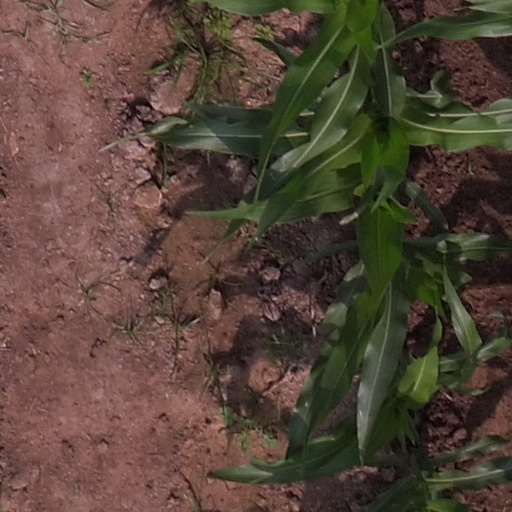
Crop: maize; corn